4th Regiment, Arkansas State Troops

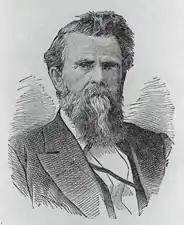
Colonel James David Walker, 4th Regiment, Arkansas State Troops

The 1st Division (Brigade) Arkansas State Troops, along with Brigadier-General Ben McCulloch's Confederate brigade, marched north into Missouri, where they linked up with Major General Sterling Price's Missouri State Guard. The combined force then moved towards Springfield, Missouri. Under the command of Colonel James D. Walker, the 4th Regiment, Arkansas State Troops was present at the Battle of Wilson's Creek, Missouri, on August 10, 1861, but was not engaged. On the morning of August 10, 1861, while encamped along Wilson's Creek, just south of Springfield, Missouri, the Southern army was attacked by a Union force under Brigadier General Nathaniel Lyon. The ensuing battle was one of the largest and most desperately fought engagements in the western theater.